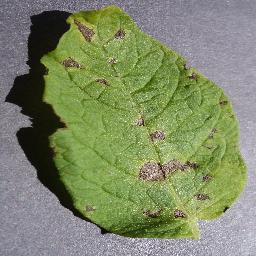
Label: Potato___Early_blight